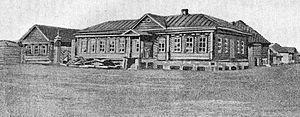
Maison du peuple dans le bourg de Tsarevchtchina - Lieu ou se son déroulés les évènements révolutionnaires de 1905.
La République de Stari Bouyane a été une courte république autonome, faisant suite à une insurrection paysanne dans le volost de Stari Bouyane pendant la révolution russe de 1905. Elle a duré du 12 au 26 novembre 1905.